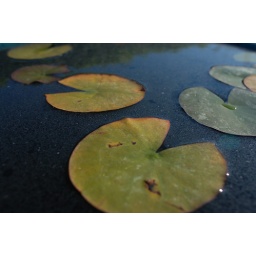
Lily leaves in dirty water